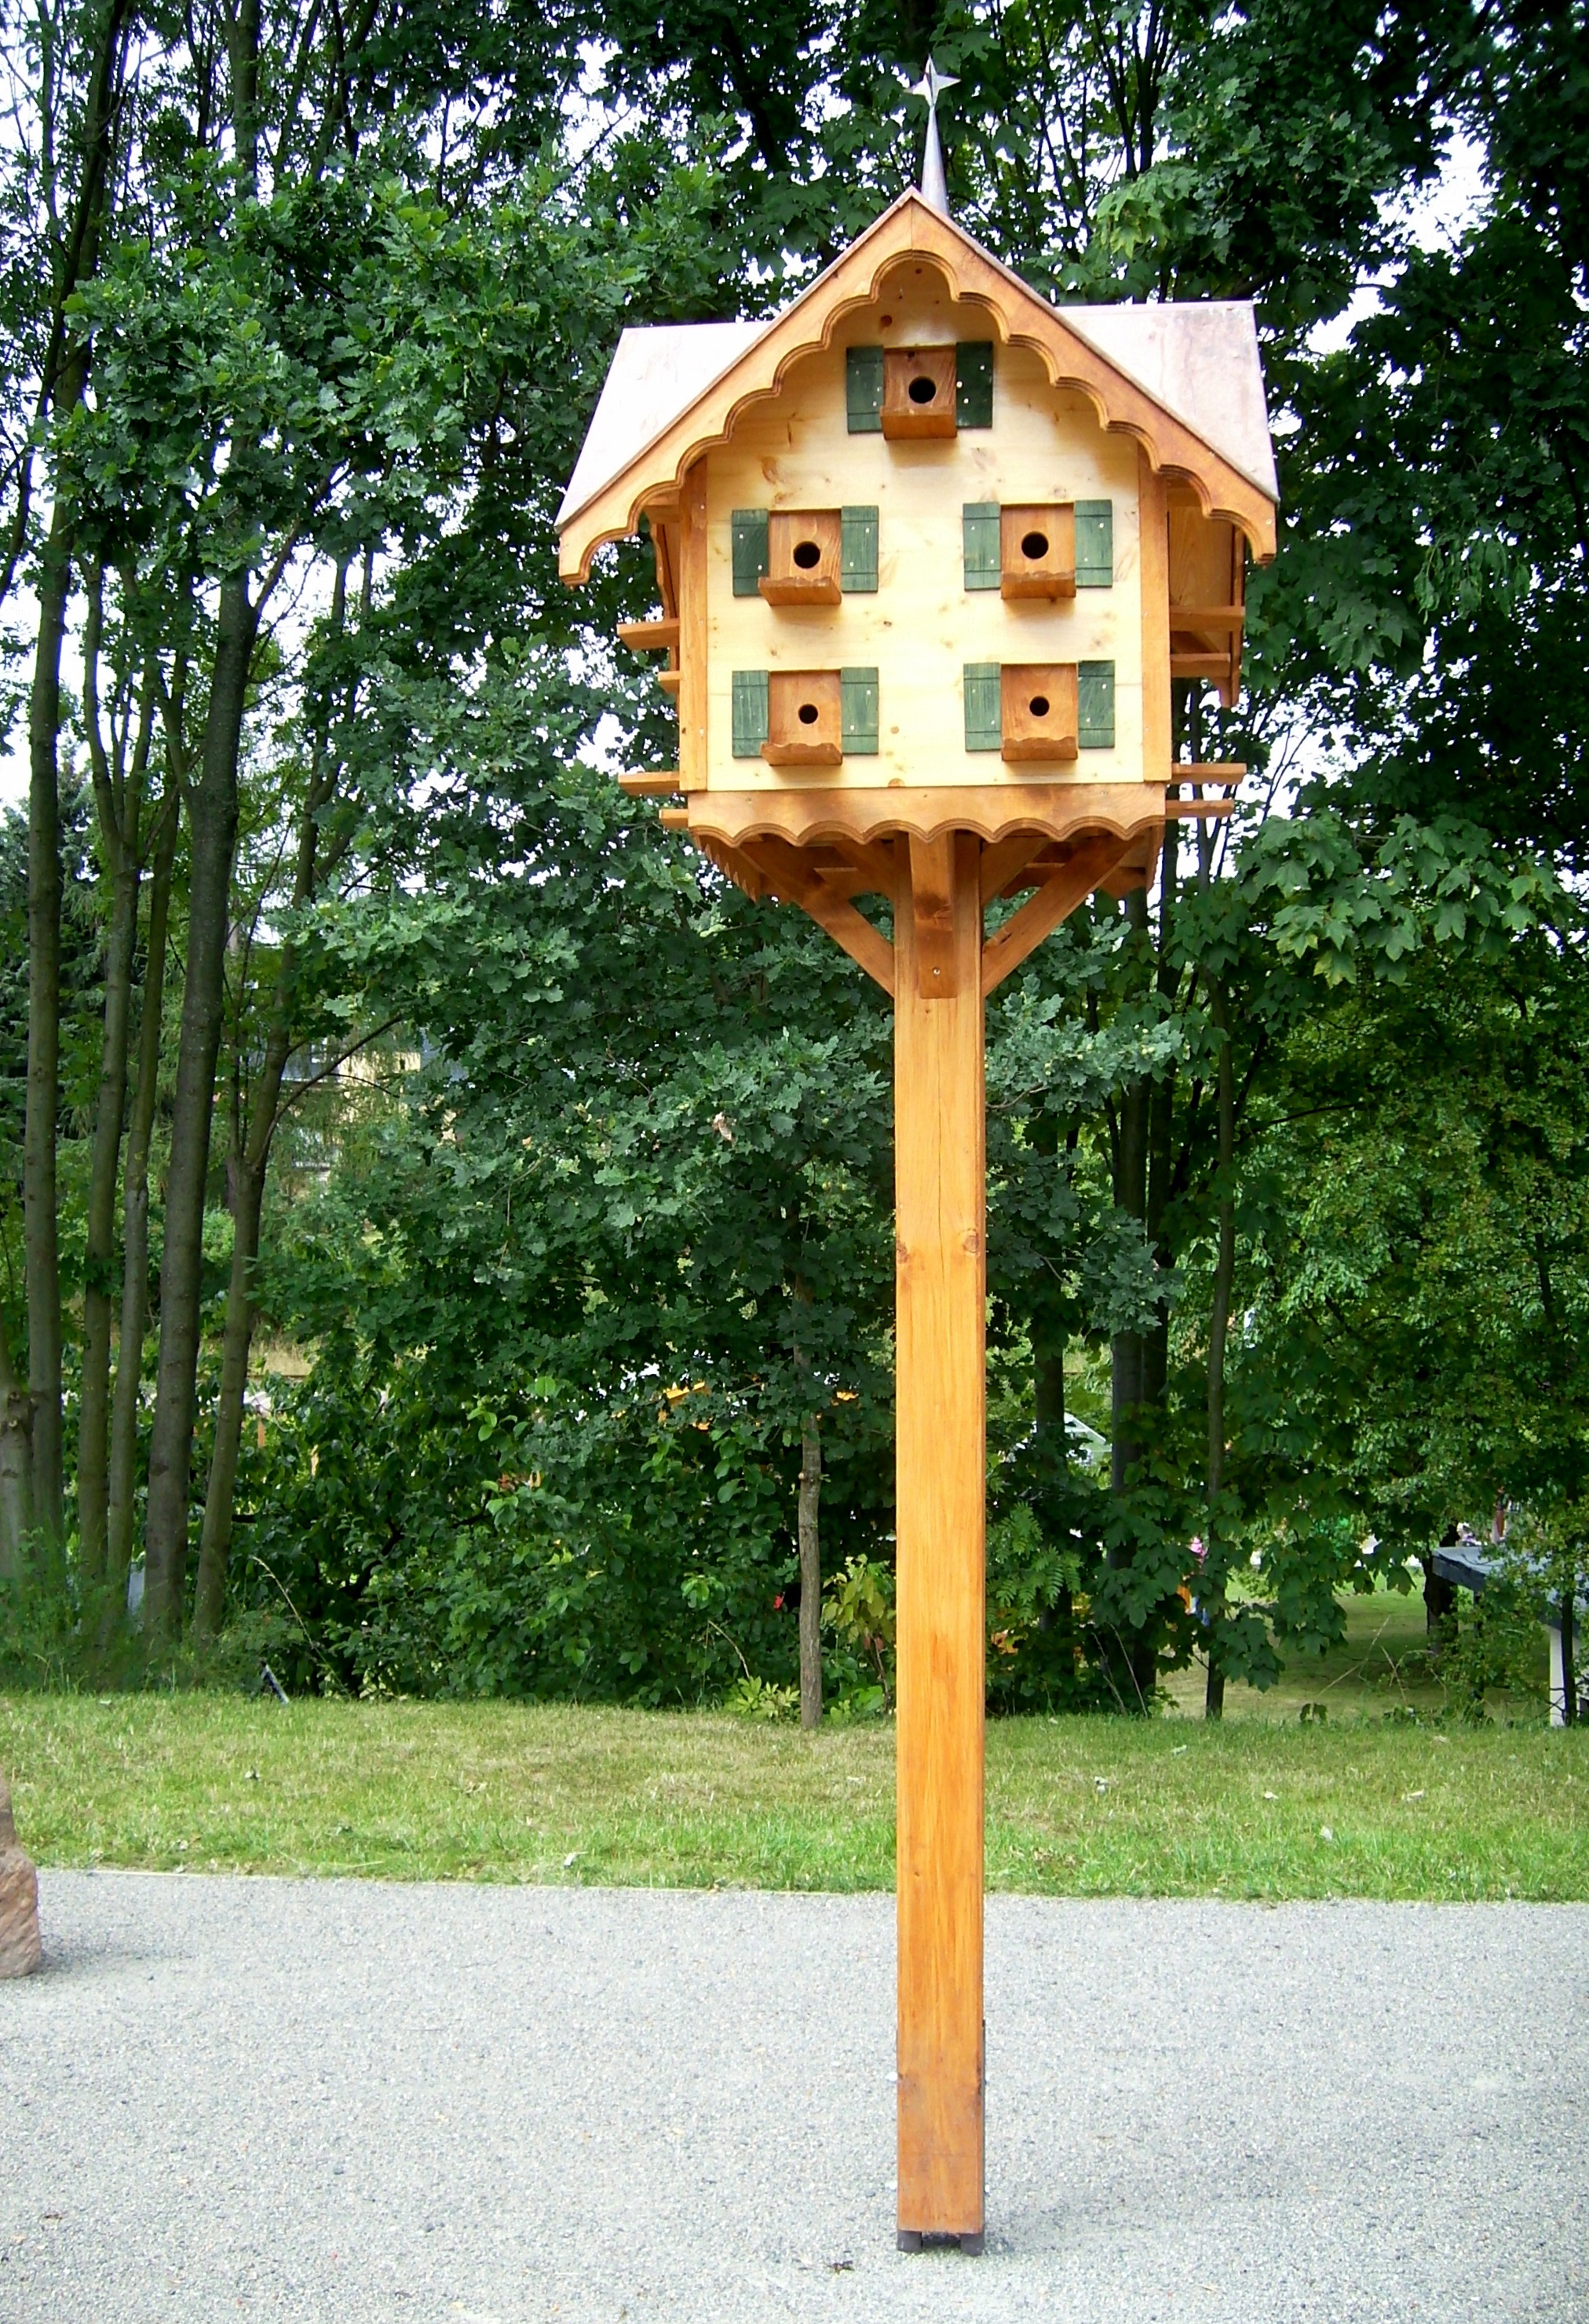
tree, vacation, insect, agriculture, garden, lighting, insect house, useful animals, hotbed, outdoor structure